Boroughbridge railway station

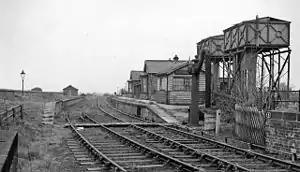
The remains of Boroughbridge station in 1961

Boroughbridge railway station served the town of Boroughbridge, North Yorkshire, England from 1847 to 1964 on the Pilmoor, Boroughbridge and Knaresborough Railway. The original station was a terminus with an east facing line, heading towards Pilmoor Junction on the East Coast Main Line. In 1875, the line was extended westwards to meet the line at Knaresborough.